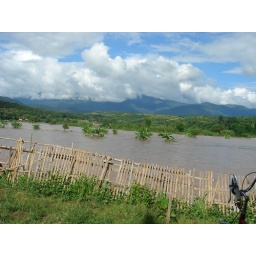
trees under water after the flood